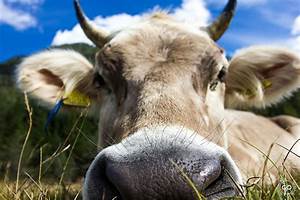
Label: mucca